Howard Riopelle

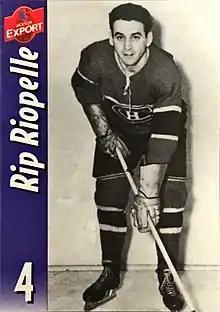
Howard Riopelle, Montreal Canadiens

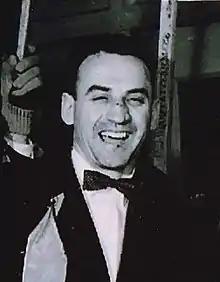
Howard Riopelle, Montreal Canadiens

Joseph Howard Riopelle (January 30, 1922 – September 22, 2013) was a Canadian ice hockey forward who played 169 games in the National Hockey League for the Montreal Canadiens from 1947 to 1950. The rest of his career, which lasted from 1942 to 1955, was spent in the minor leagues. He was born in Ottawa, Ontario.